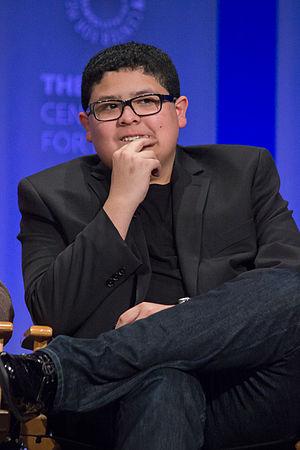
Rico Rodriguez est un acteur américain né le 31 juillet 1998 à College Station au Texas. Il est principalement connu pour le rôle de Manny Delgado dans la série télévisée Modern Family.
Modern Family, ou Famille moderne au Québec, est une série télévisée américaine en 250 épisodes de 22 minutes créée par Christopher Lloyd II et Steven Levitan, et diffusée entre le 23 septembre 2009 et le 8 avril 2020 sur le réseau ABC et en simultané au Canada sur Citytv puis sur le réseau Global pour la onzième saison. Elle a le format de documentaire parodique dans lequel les personnages regardent parfois la caméra, brisant le quatrième mur, et les événements sont décrits lorsqu’ils se déroulent par les personnages à leur façon après montage. Sa filiation avec la série française Fais pas ci, fais pas ça est sujette à controverse, les producteurs de cette dernière affirmant avoir eu la primeur de l'idée.